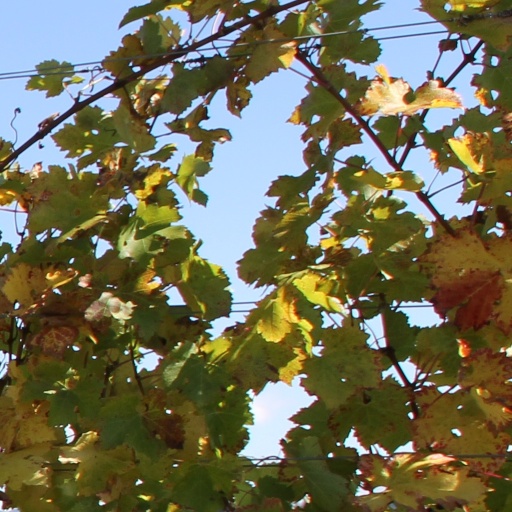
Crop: grape